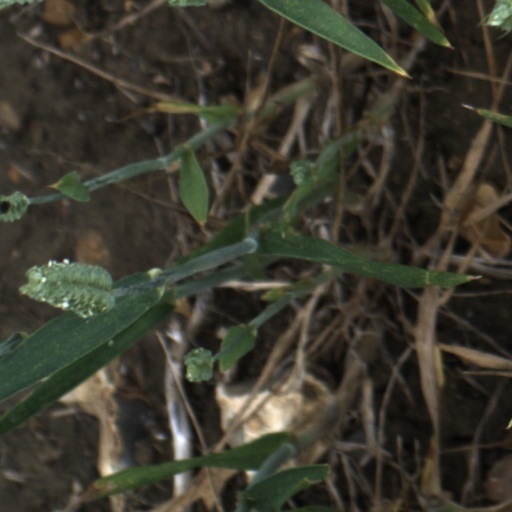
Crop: wheat